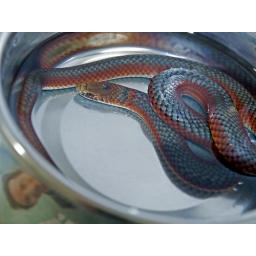
A watched copperhead in a dog bowl full of water.